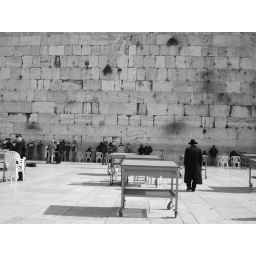
the western wall in the old city of Jerusalem with a black hatter walking to pray